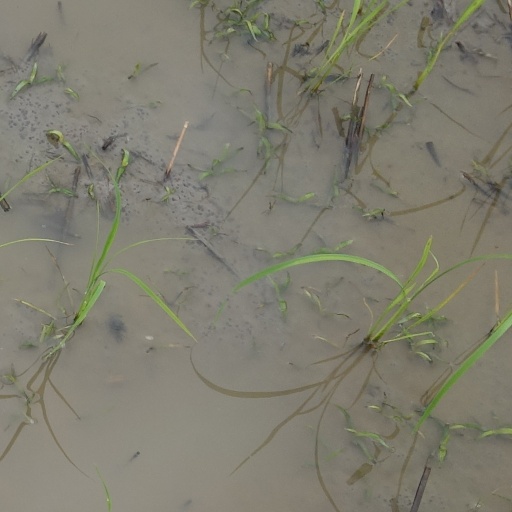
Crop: rice